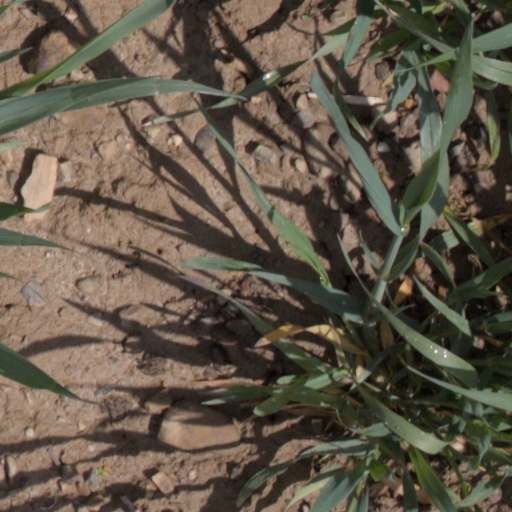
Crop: wheat